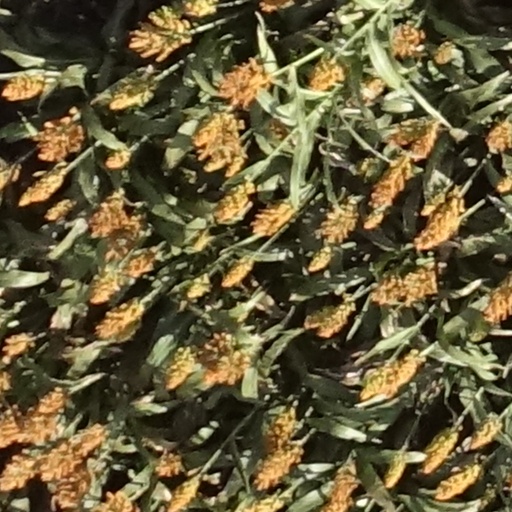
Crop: sorghum